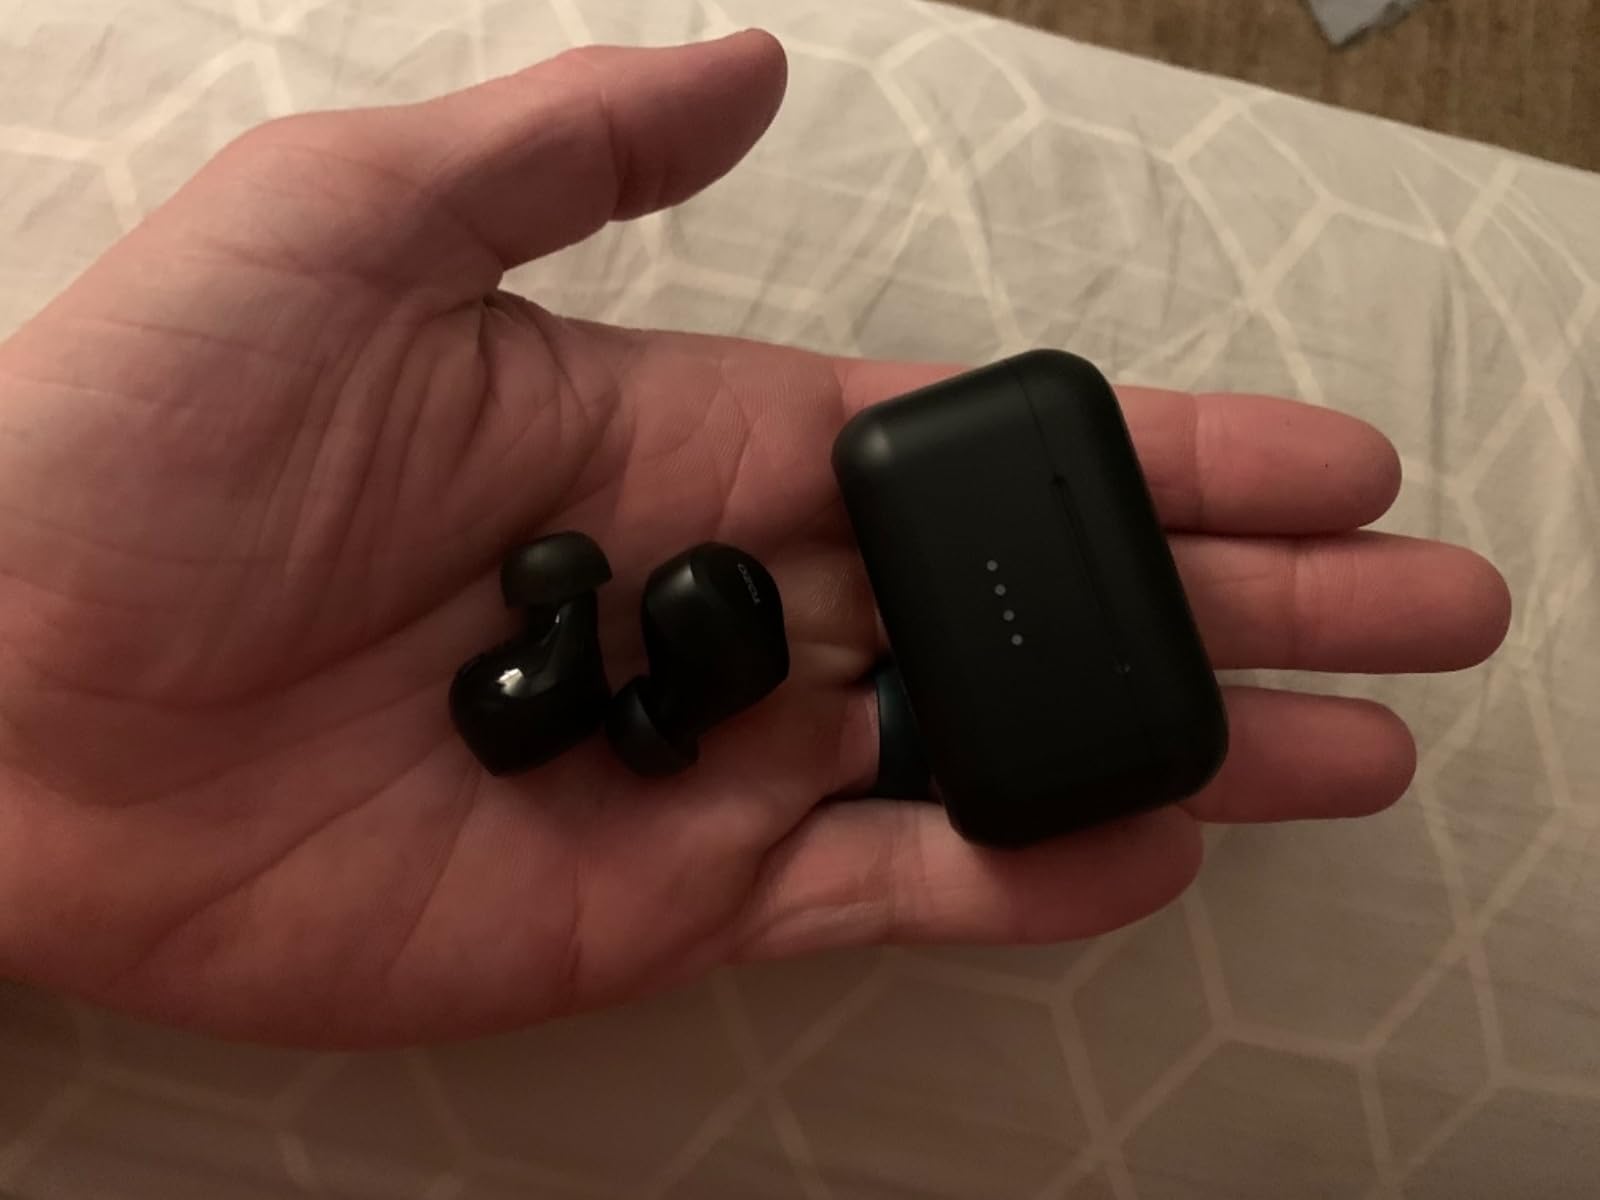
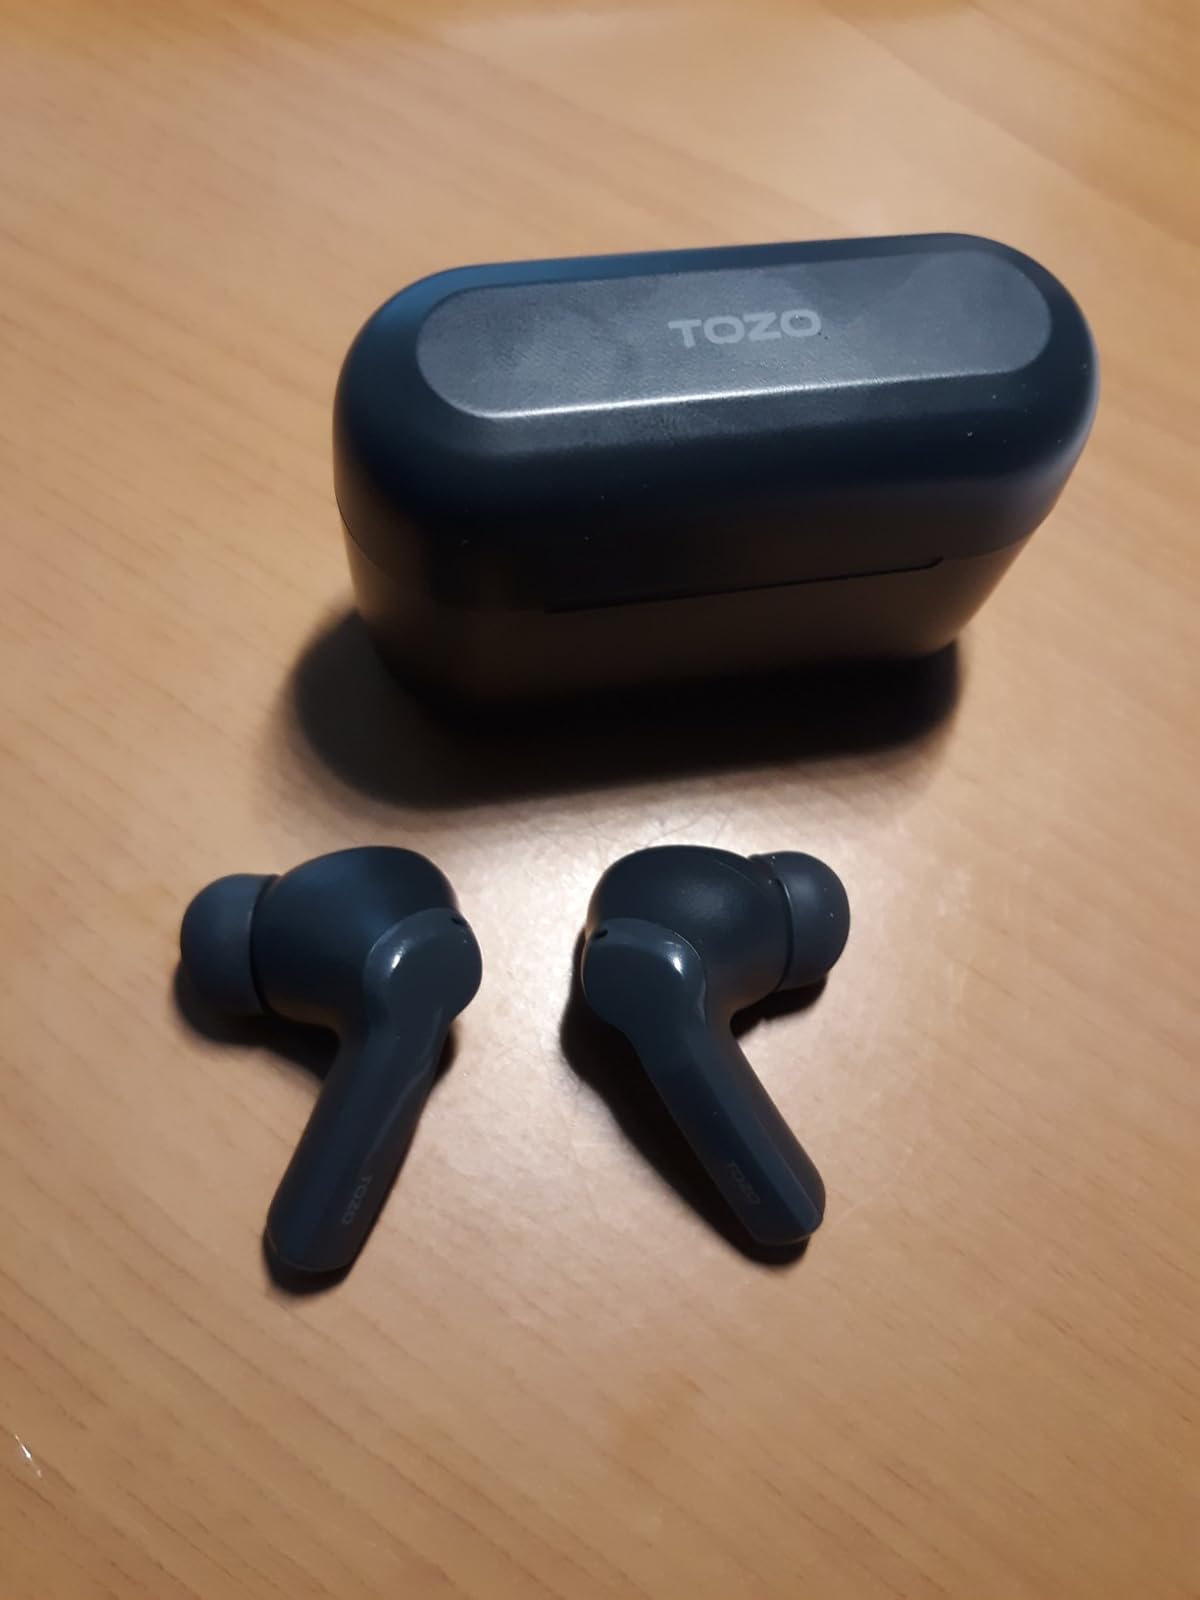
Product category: earbuds
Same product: no